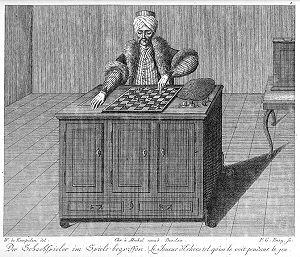
Le Turc mécanique ou l’automate joueur d'échecs est un célèbre canular construit à la fin du XVIIIᵉ siècle : il s’agissait d'un prétendu automate doté de la faculté de jouer aux échecs. Il a été partiellement détruit dans un incendie. De nos jours, une réplique a été créée : elle est contrôlée par un logiciel et joue réellement seule aux échecs.